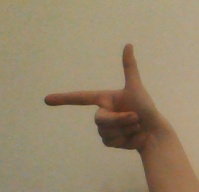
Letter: yaa